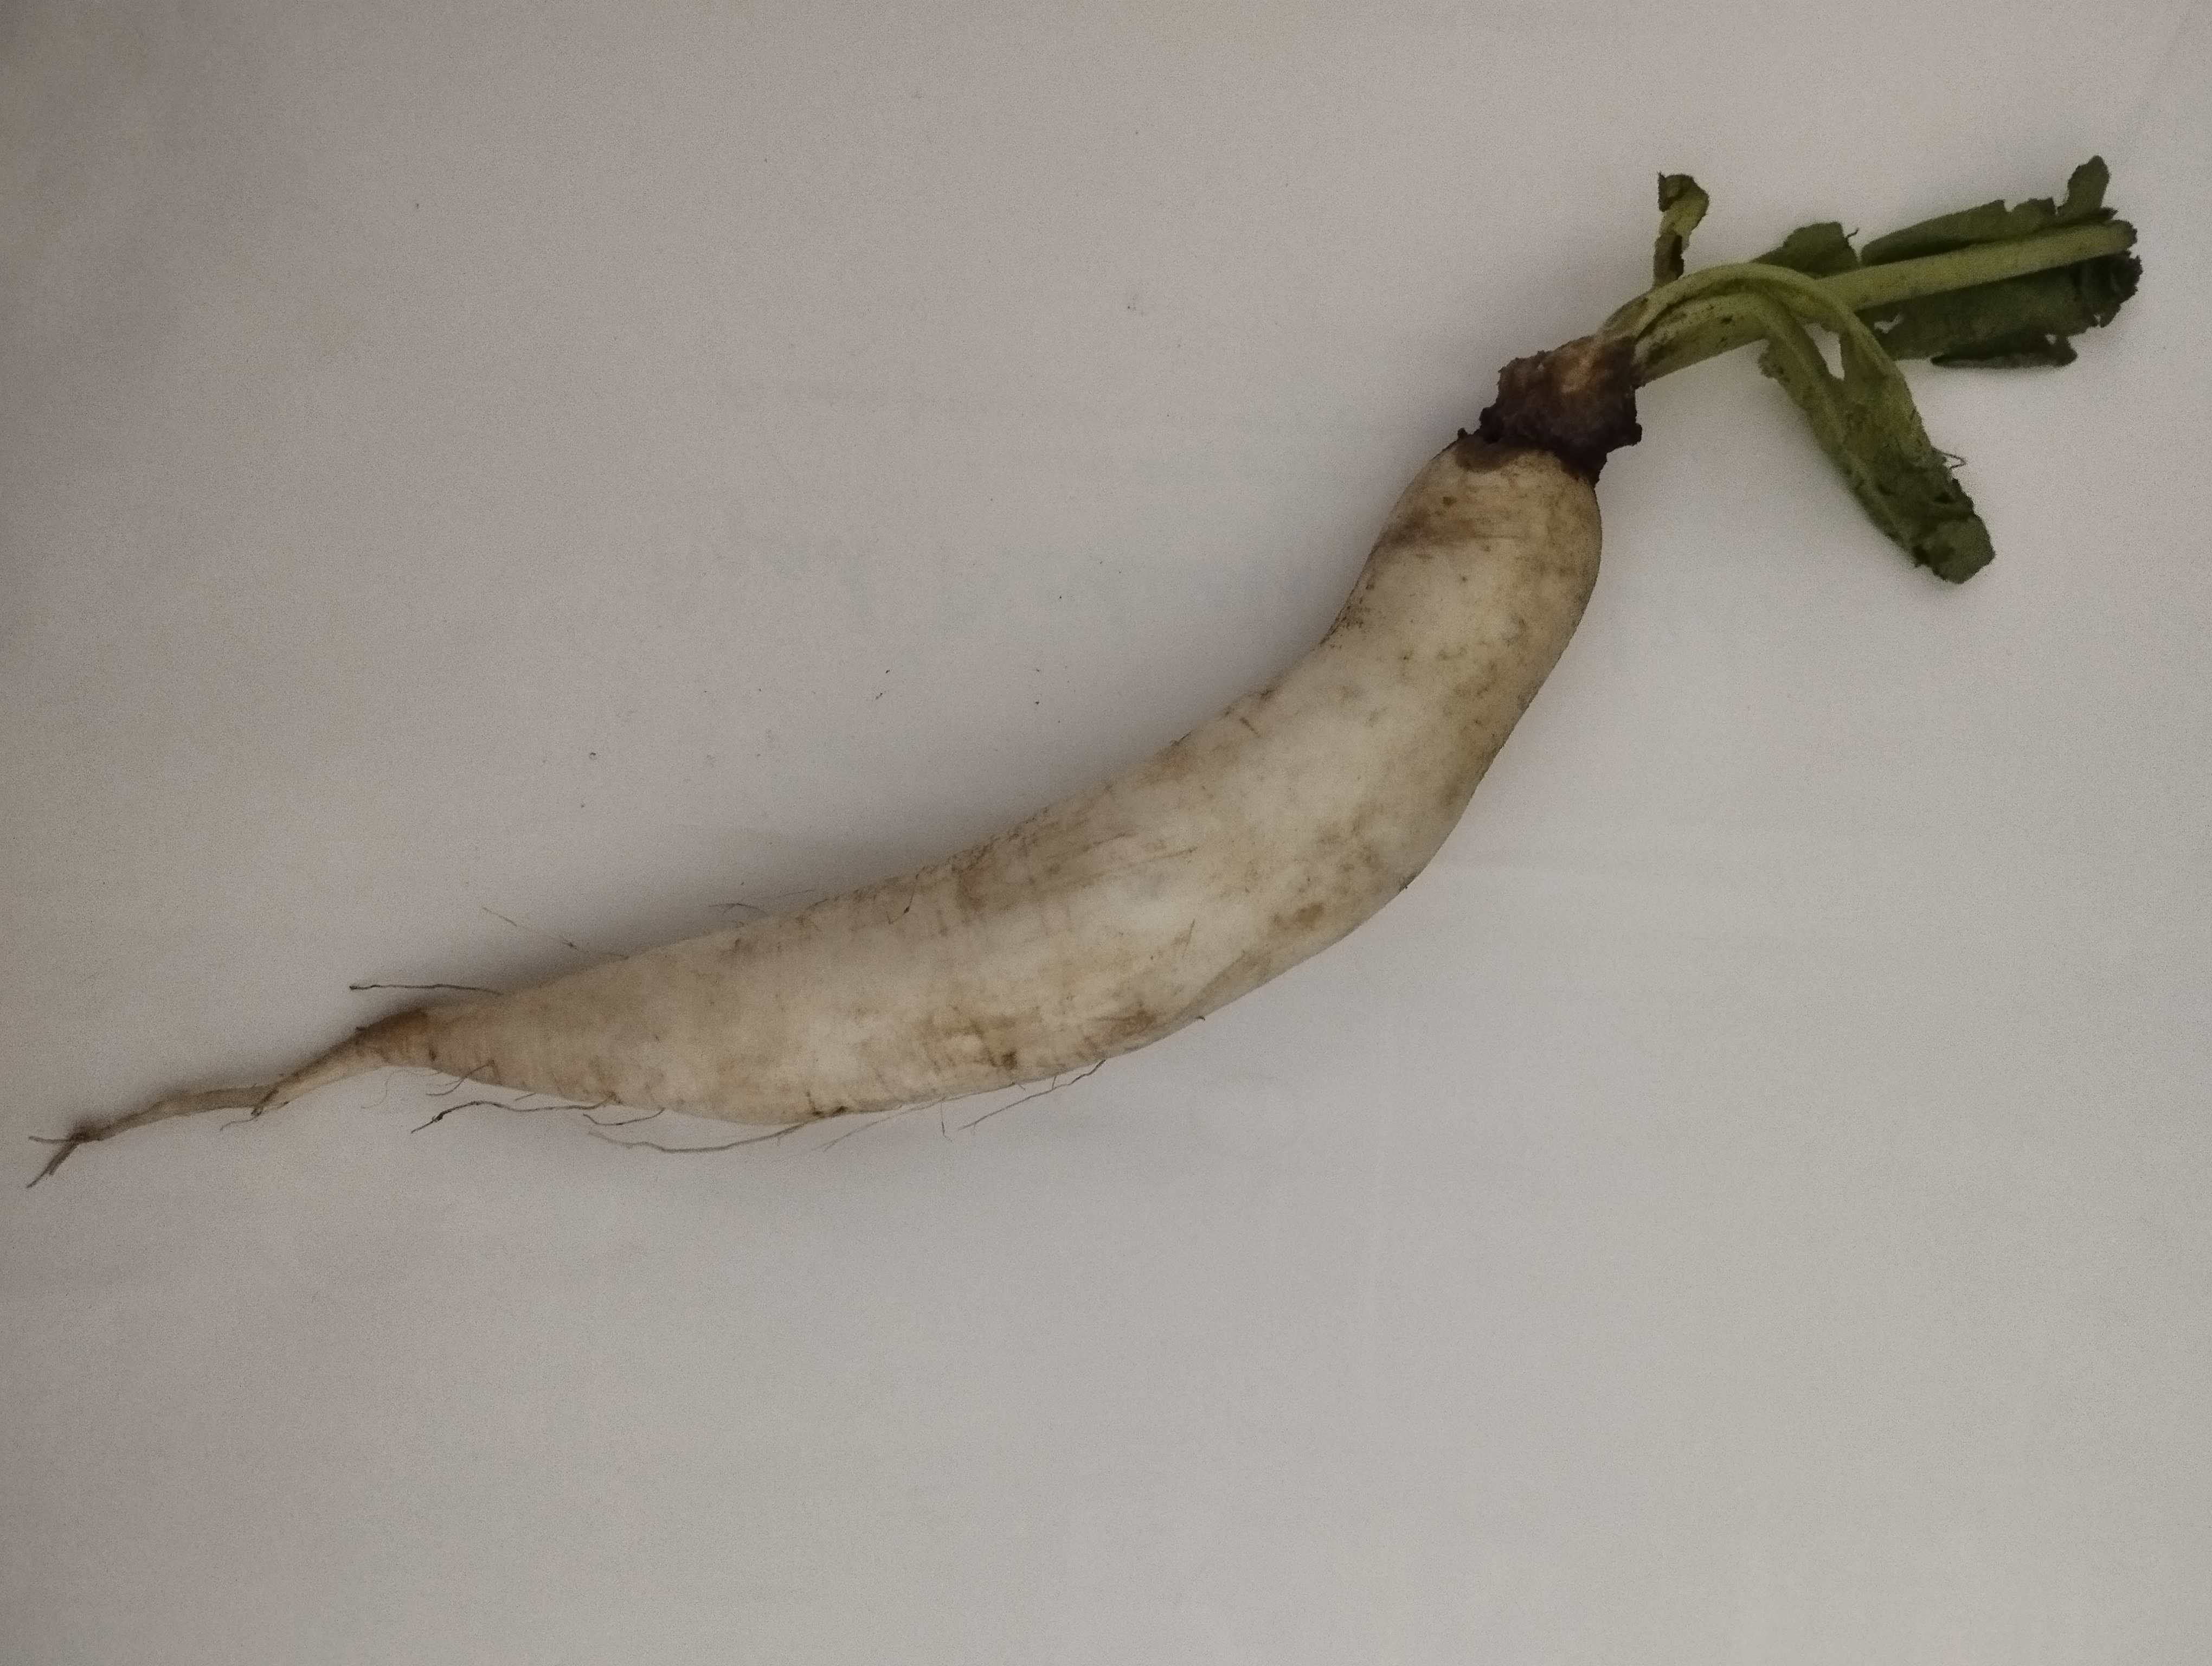
Label: Raphanus sativus